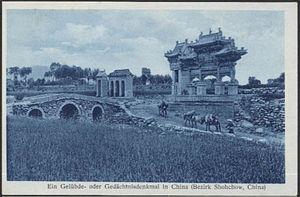
Yuanping est une ville de la province du Shanxi en Chine. C'est une ville-district placée sous la juridiction administrative de la ville-préfecture de Xinzhou.